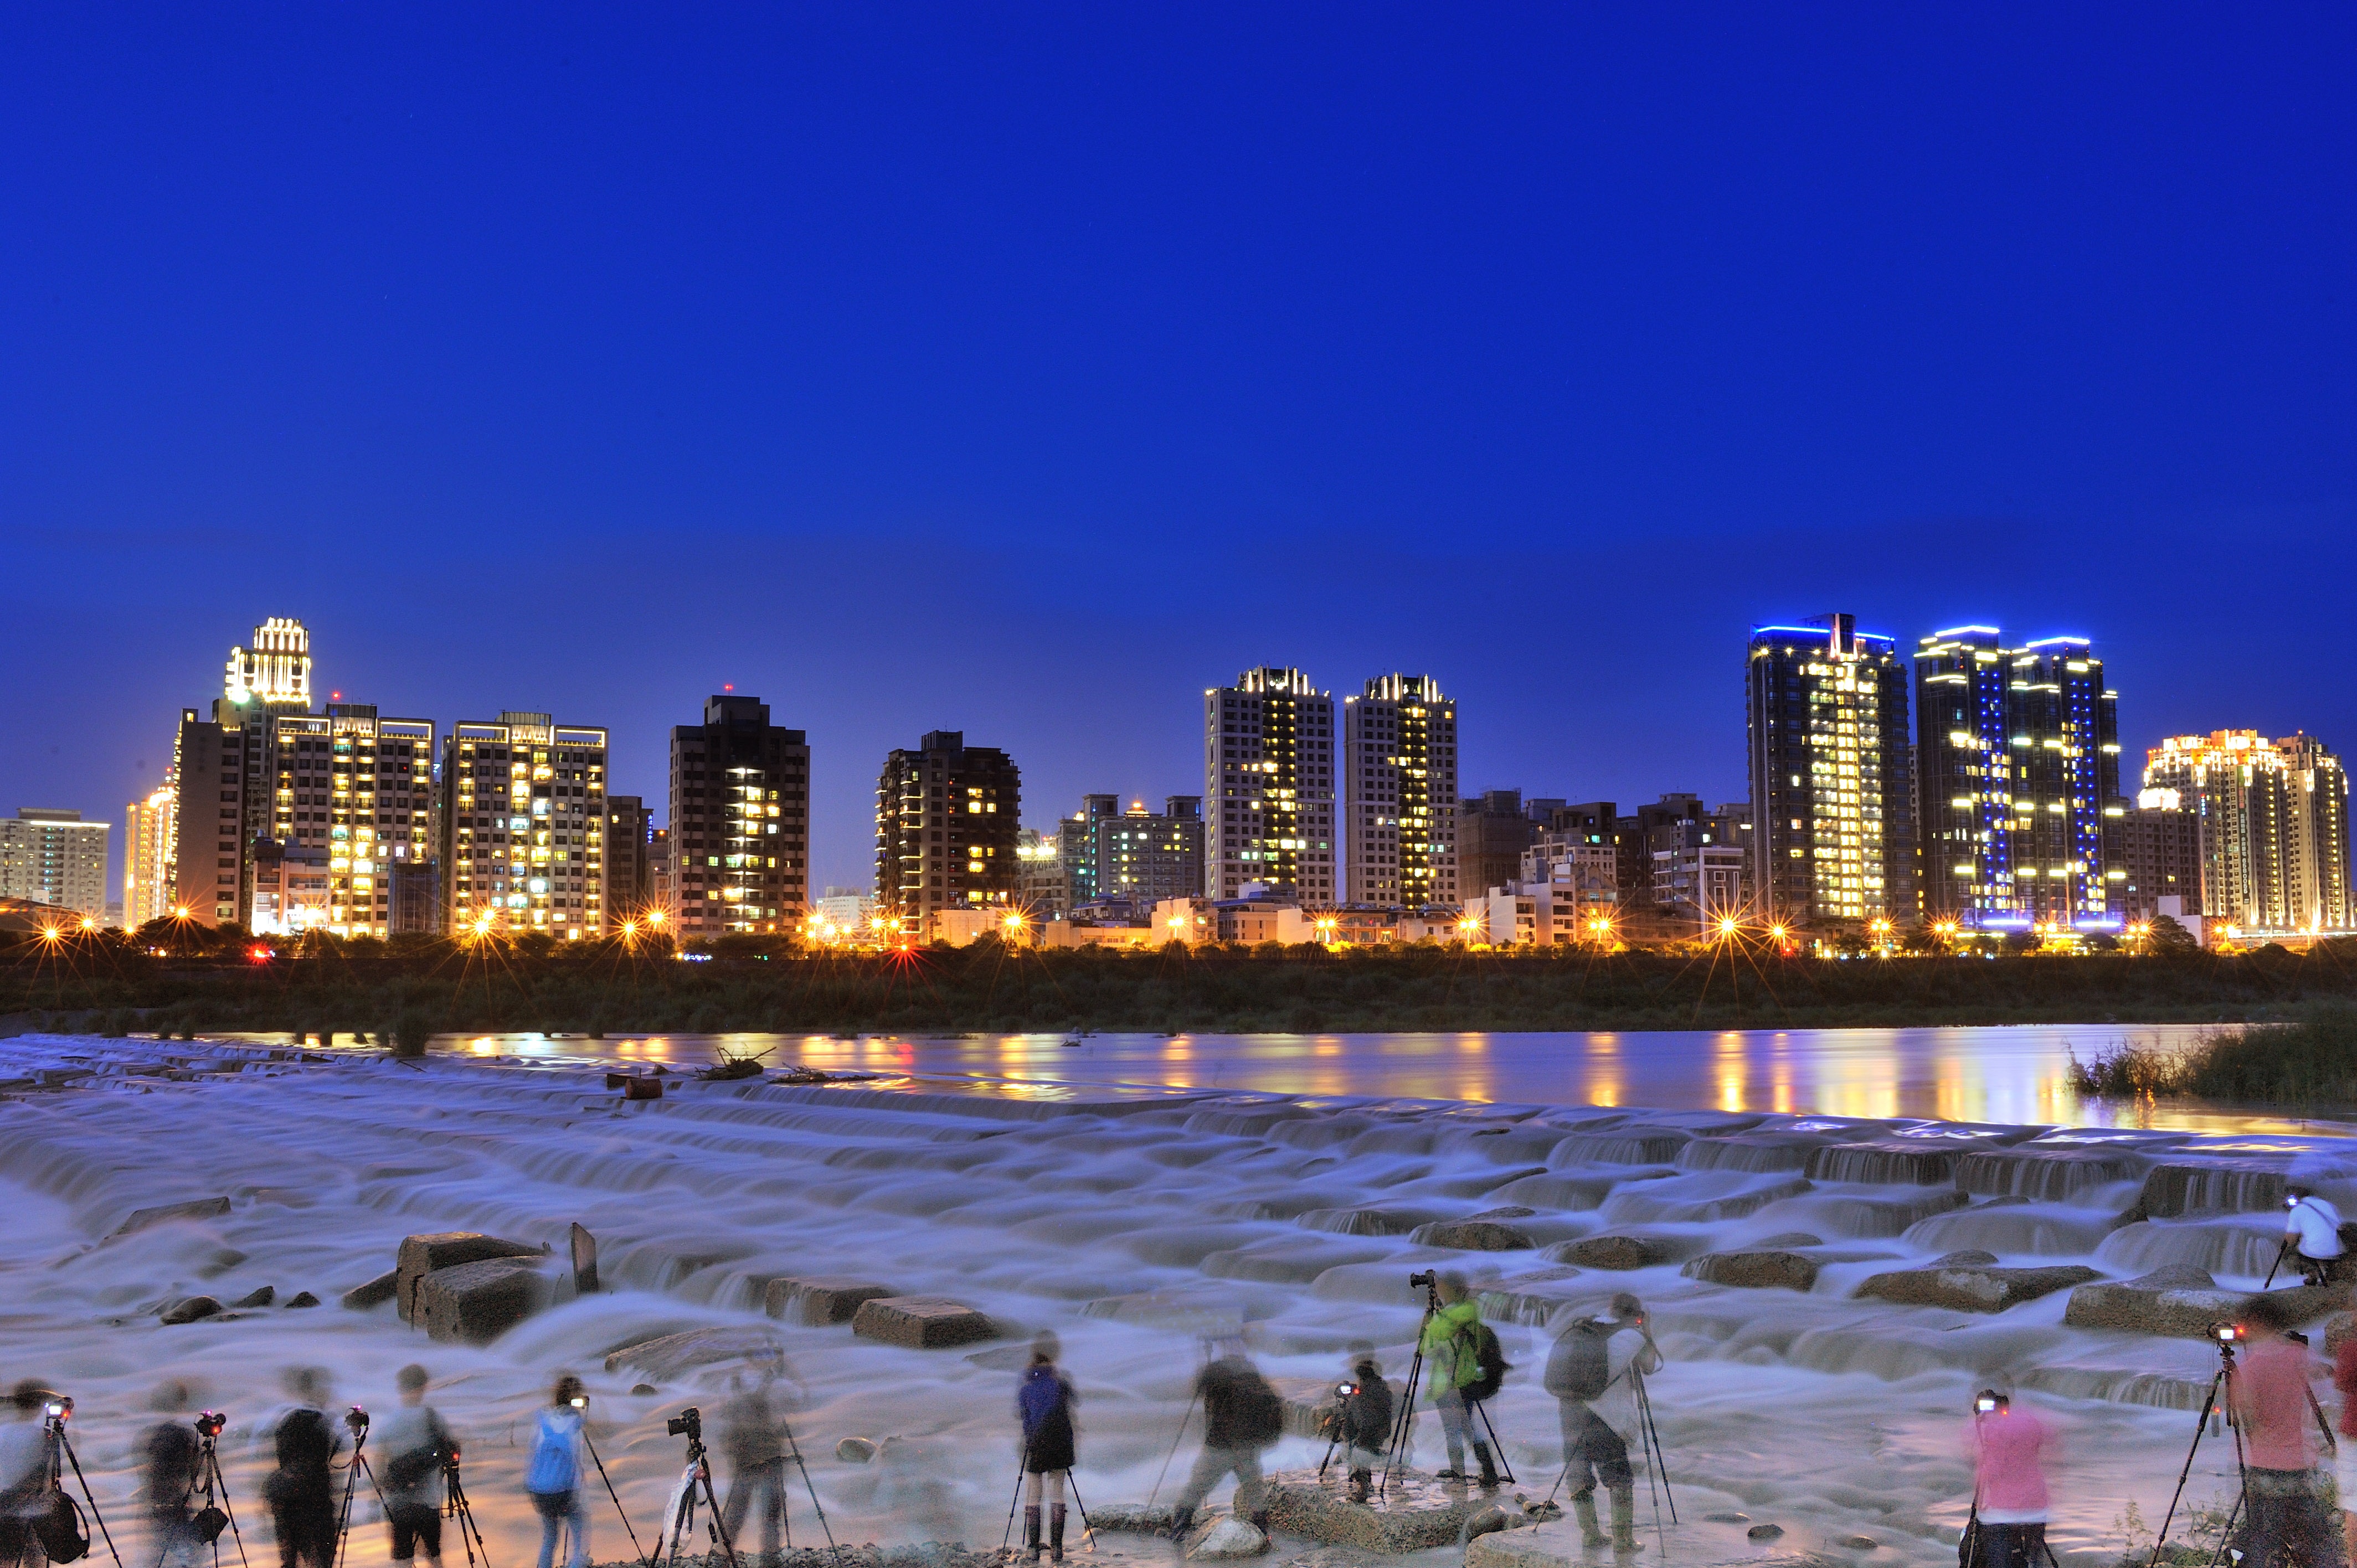
horizon, skyline, night, city, skyscraper, cityscape, panorama, downtown, dusk, evening, landmark, taiwan, night view, metropolis, shadow people, geographical feature, human settlement, metropolitan area